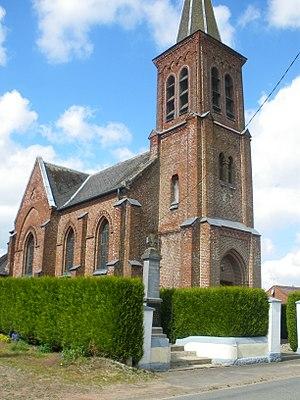
Vue de l'église Saint-Joseph et du monument aux morts de Liencourt.
Liencourt est une commune française située dans le département du Pas-de-Calais, en région Hauts-de-France.